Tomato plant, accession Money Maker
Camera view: horizontal (90 deg, fisheye); turntable rotation: 60 degrees
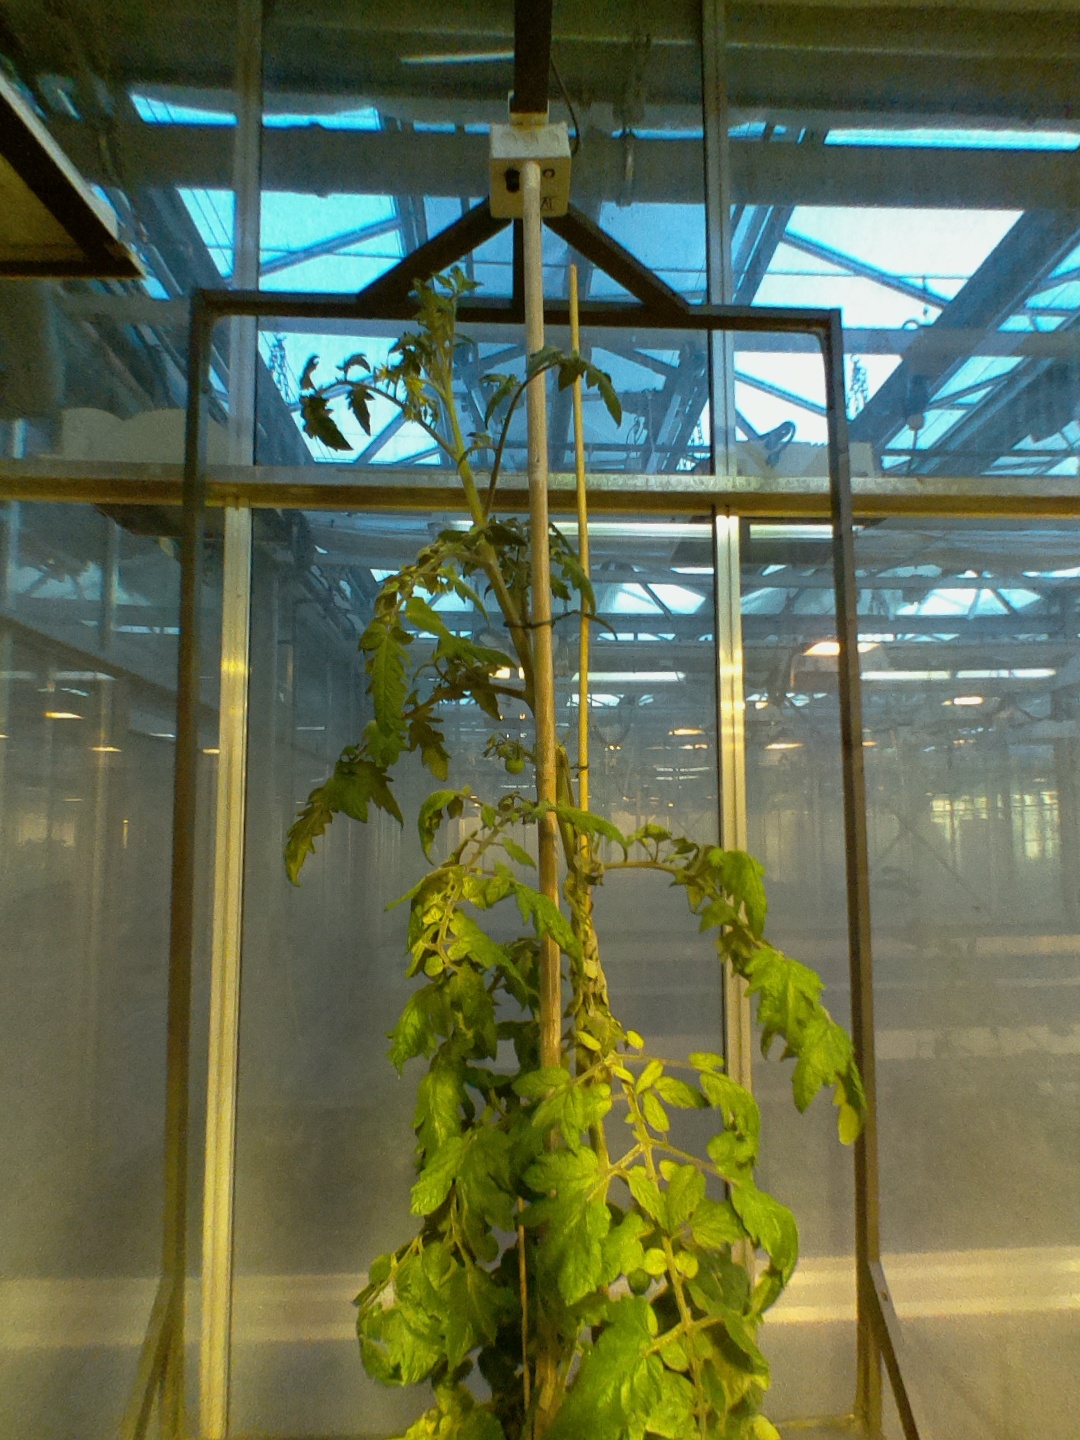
BBCH growth stage 71: 10%-20% of final fruit size